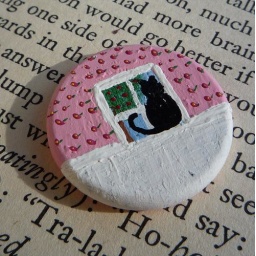
black cat in the window mini painting